Rebecca Foon

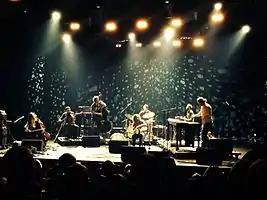
Foon (far left) playing cello with Esmerine

In 2001, Foon co-founded the chamber rock group Esmerine with percussionist Bruce Cawdron. The two had met while recording Set Fire to Flames' debut album. However, instead of using the guitar-focused sound of their other projects, the duo initially focused on marimba and cello, drawing on minimalist classical music and chamber music. The band initially performed their original music in gigs around Montreal.